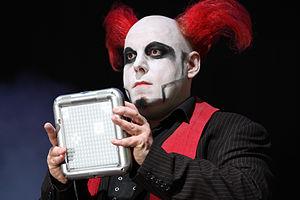
Bruno Gert Kramm, né le 13 octobre 1967 à Munich, est un musicien et producteur de musique allemand, également connu pour son engagement politique.